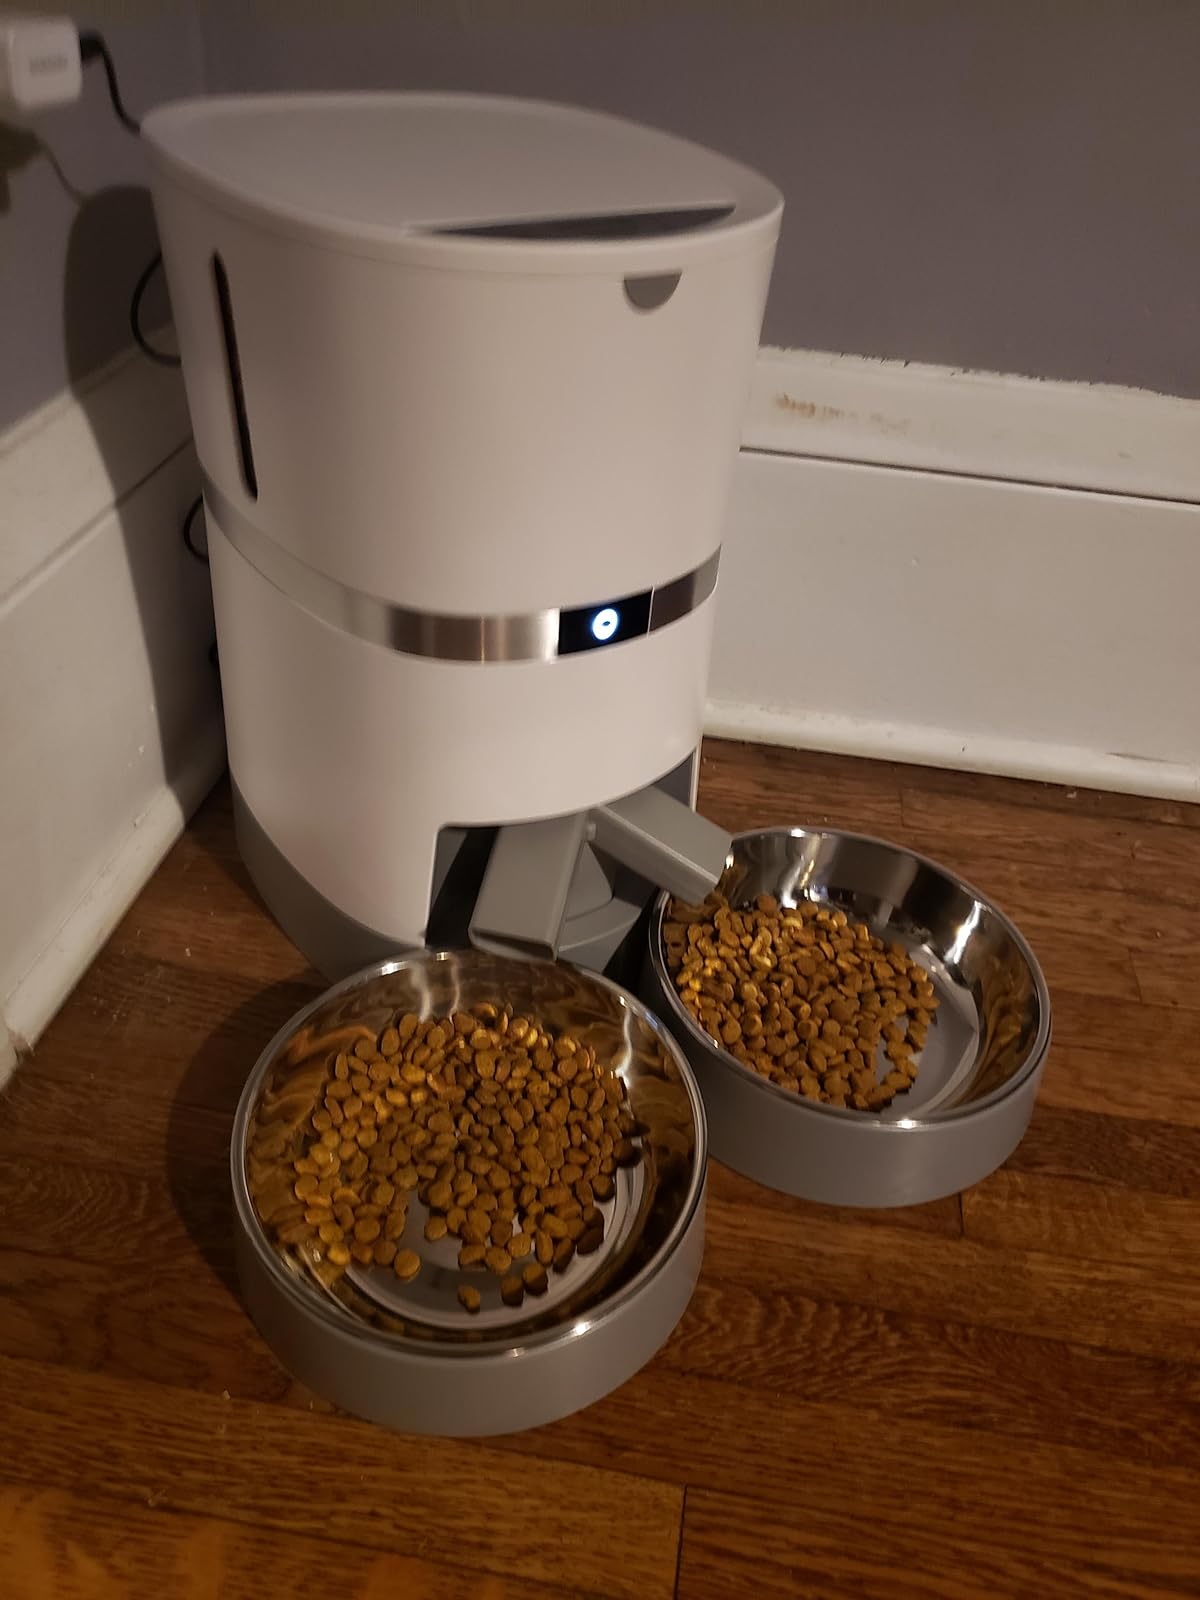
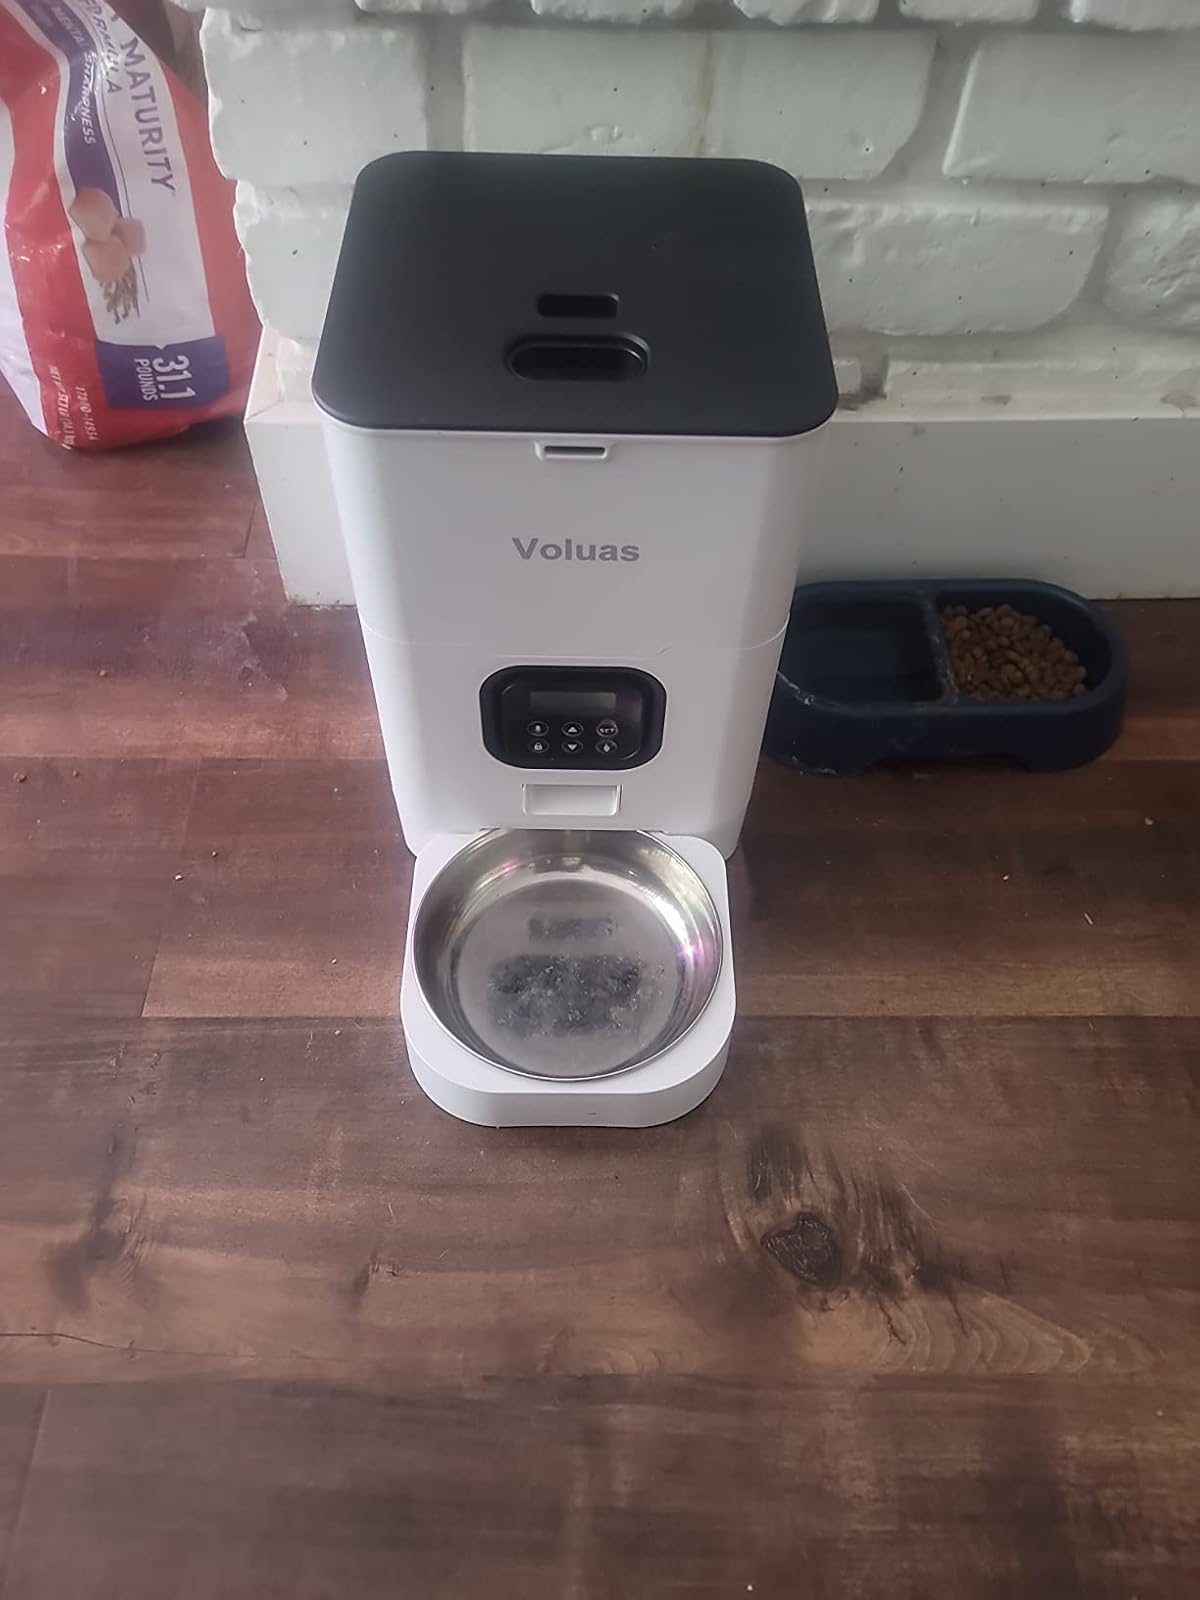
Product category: items_feeder
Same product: no